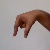
The image shows a hand gesture representing the letter 'Q' in Indian Sign Language.